Describe the emotion expressed in this image:  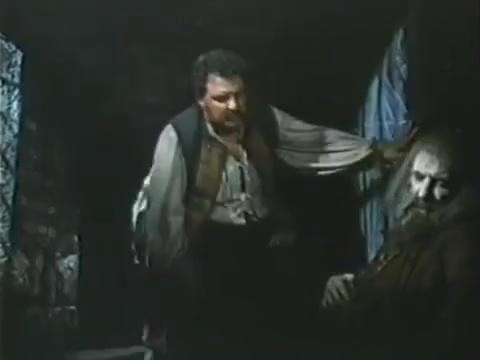
This person displays Fear, valence and arousal with low intensity.